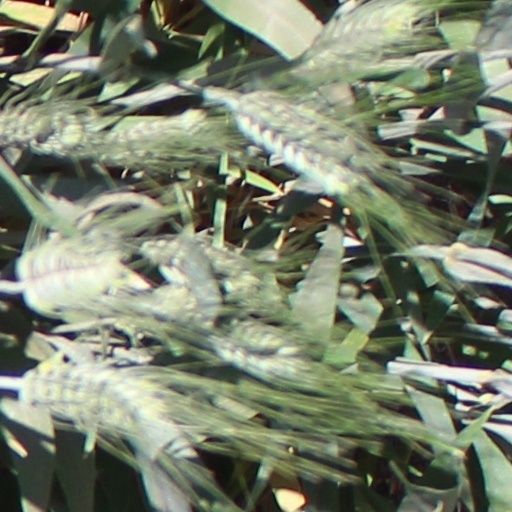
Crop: wheat